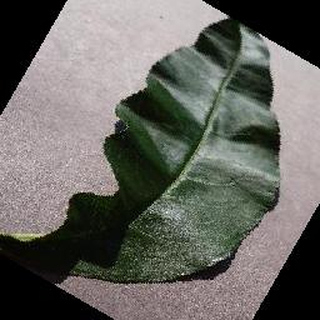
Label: healthy_peach